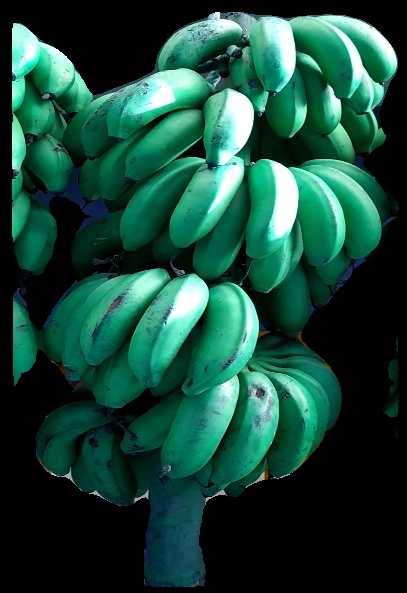
Variety: rasbale
Grade: grade2